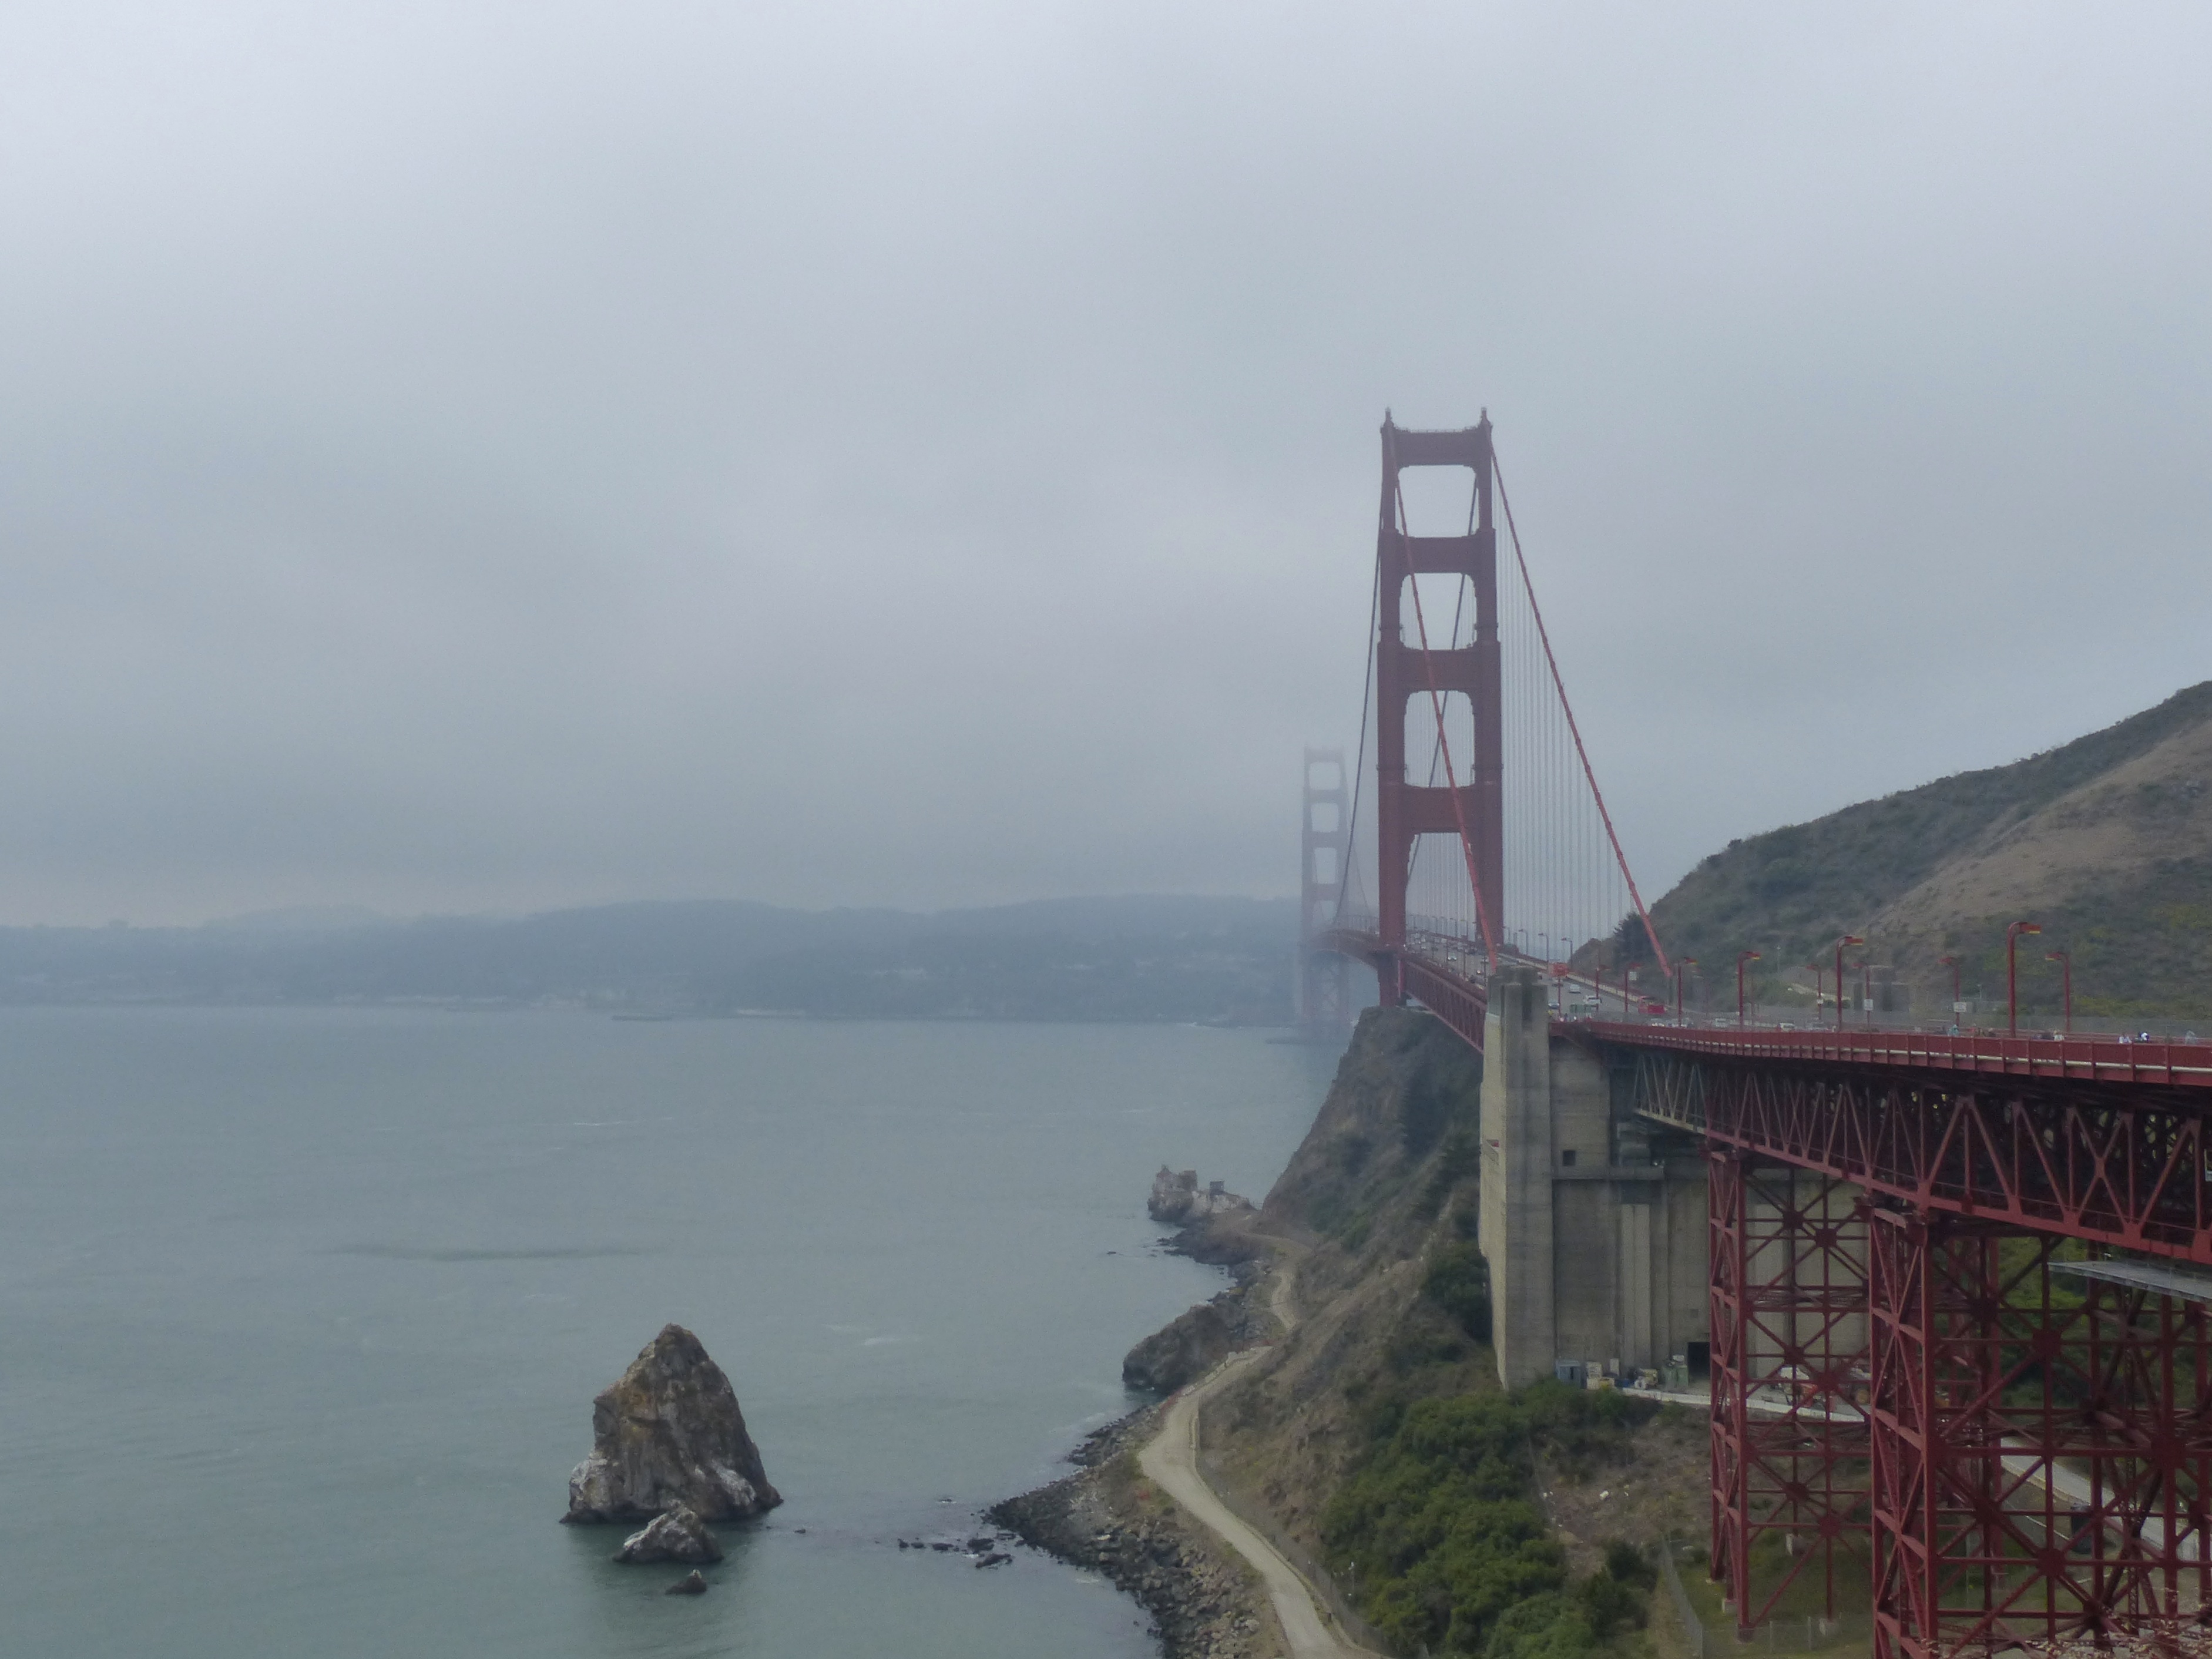
sea, coast, fog, bridge, travel, tower, usa, bay, reservoir, california, sanfrancisco, goldengate, atmospheric phenomenon